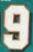
Number: 9